Clara Vestris Webster

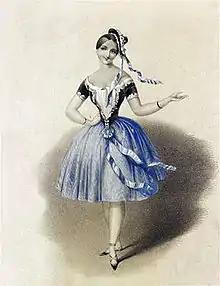
Webster as Nancy in "The Statue Fair"

Clara Vestris Webster (baptised 24 December 1821 – 17 December 1844) was an English ballet dancer. After a career that spanned 14 years, she became well-known for the circumstances surrounding her death.